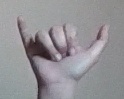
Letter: ya